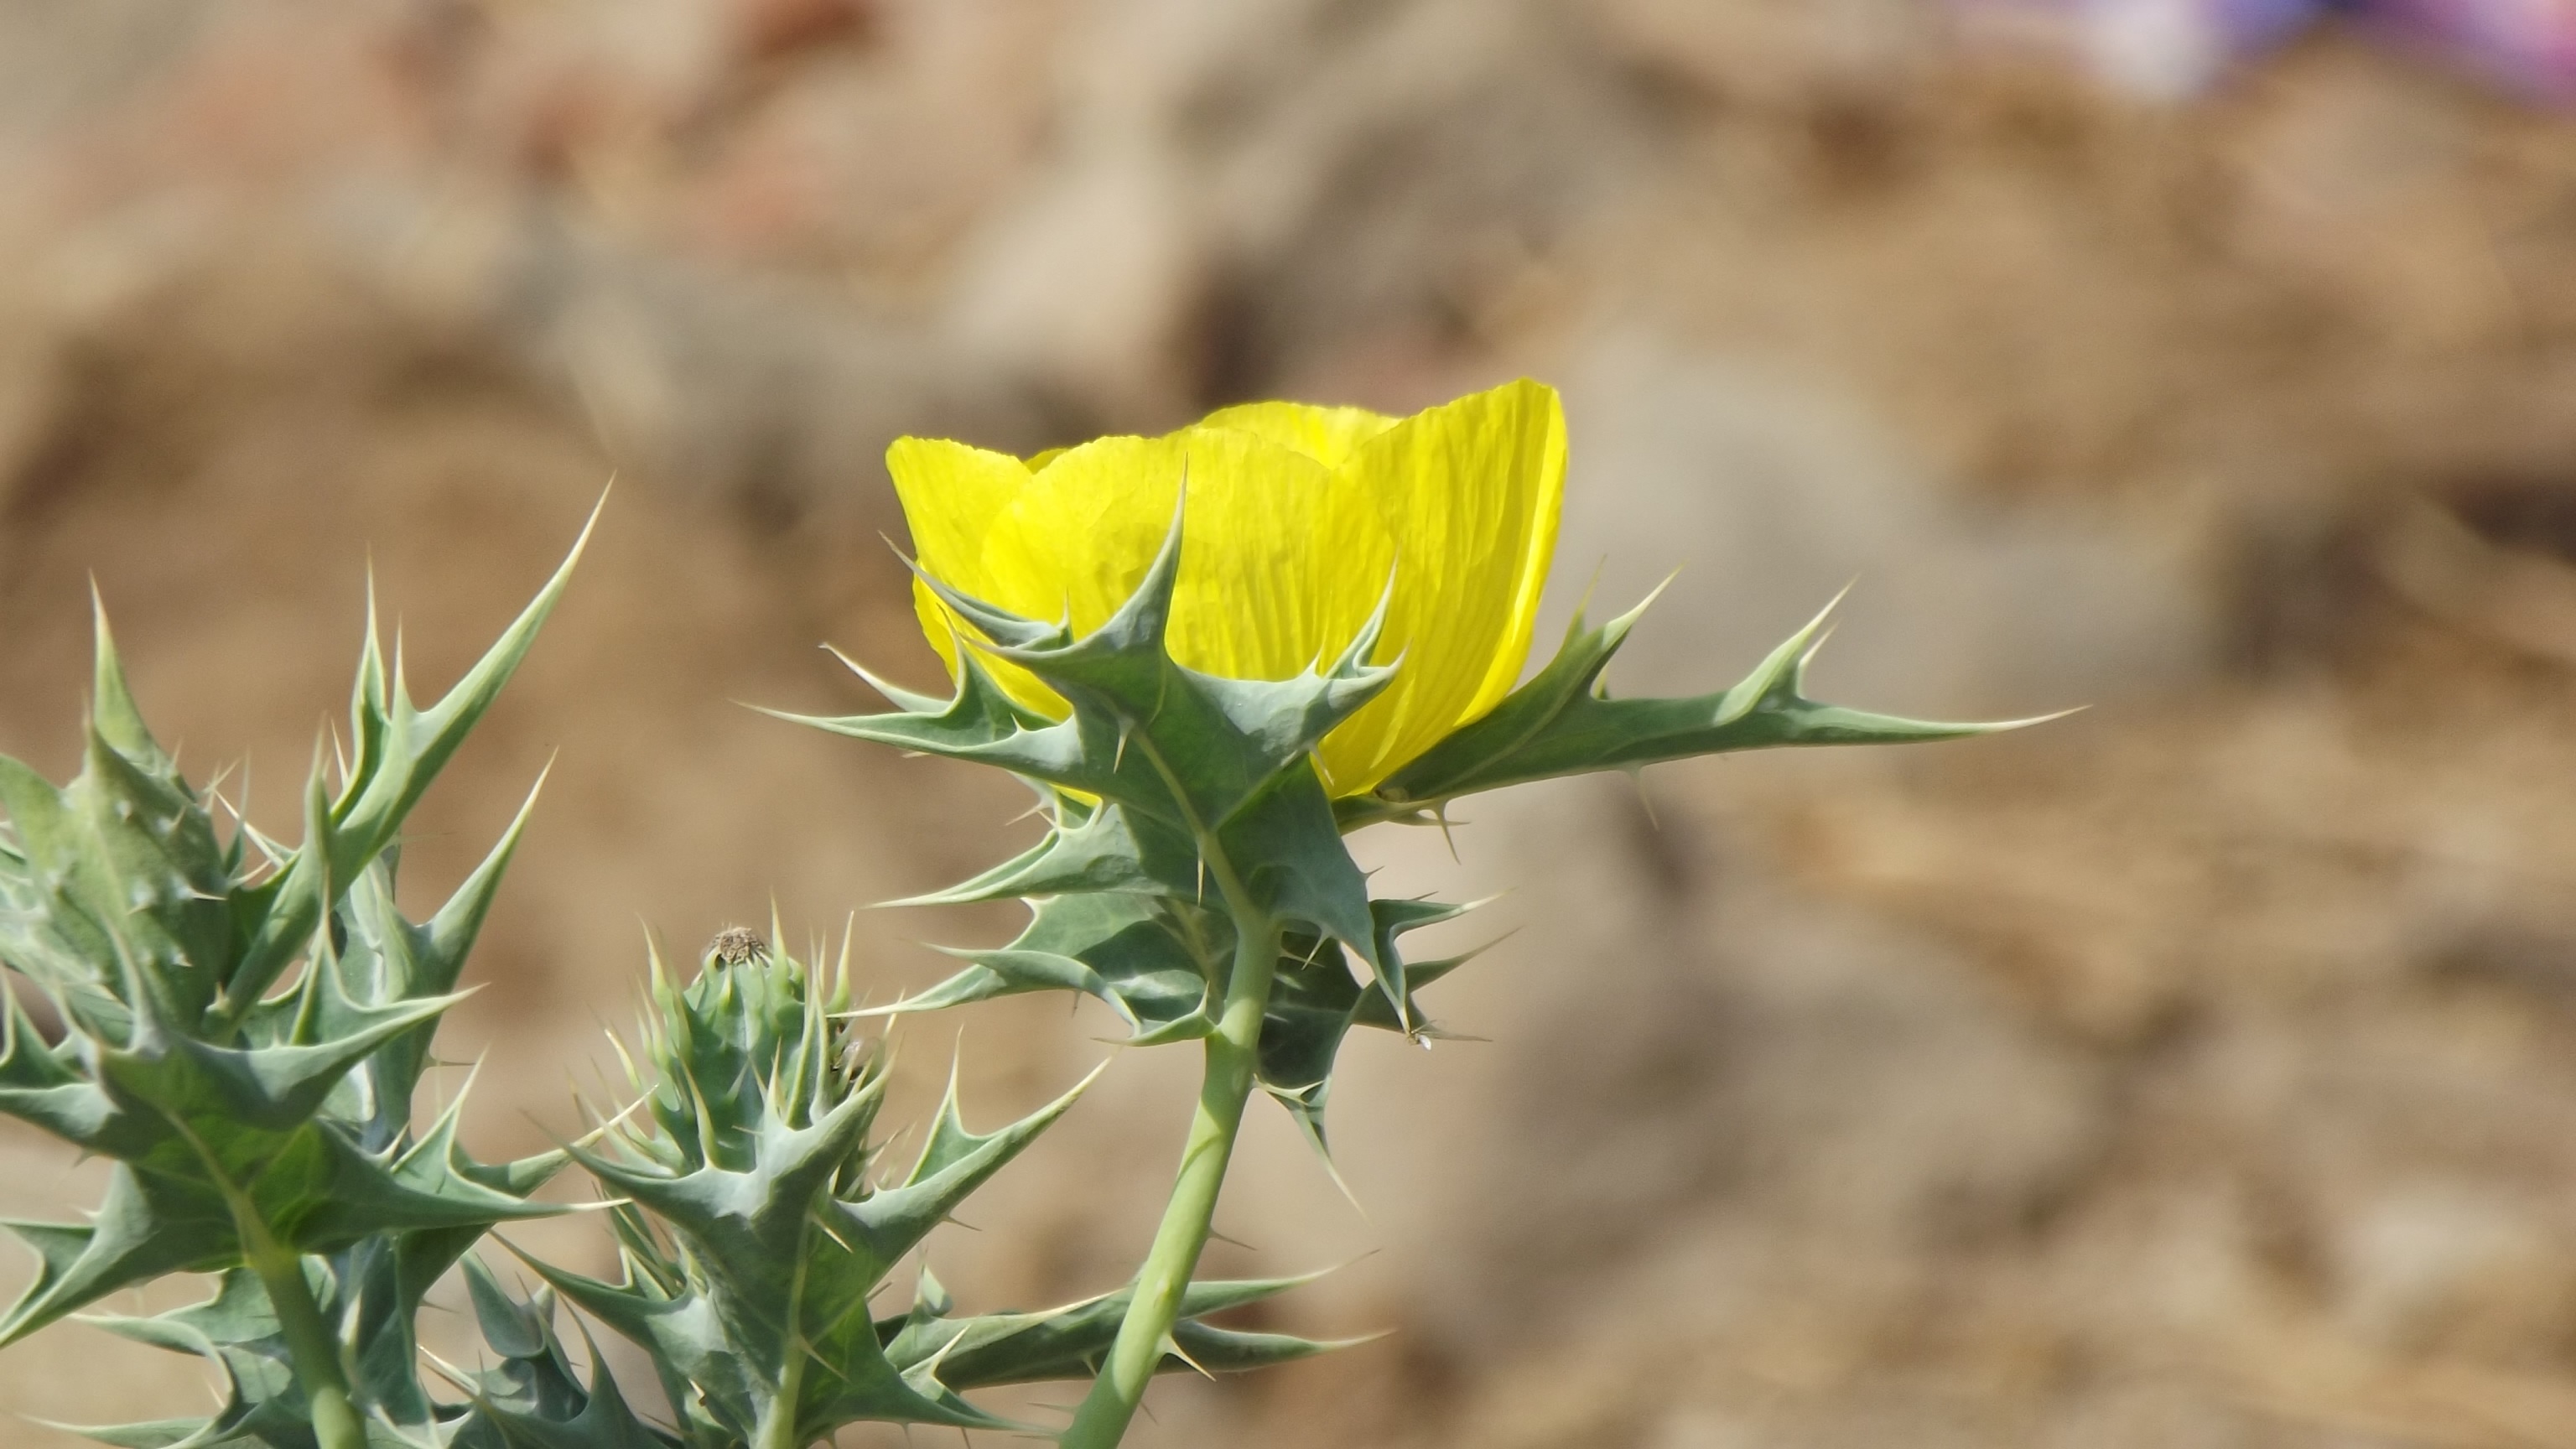
nature, outdoor, plant, desert, flower, spring, botany, blooming, yellow, flora, botanical, spike, yellow flower, wildflower, flowering, macro photography, flowering plant, daisy family, cactus flower, plant stem, land plant